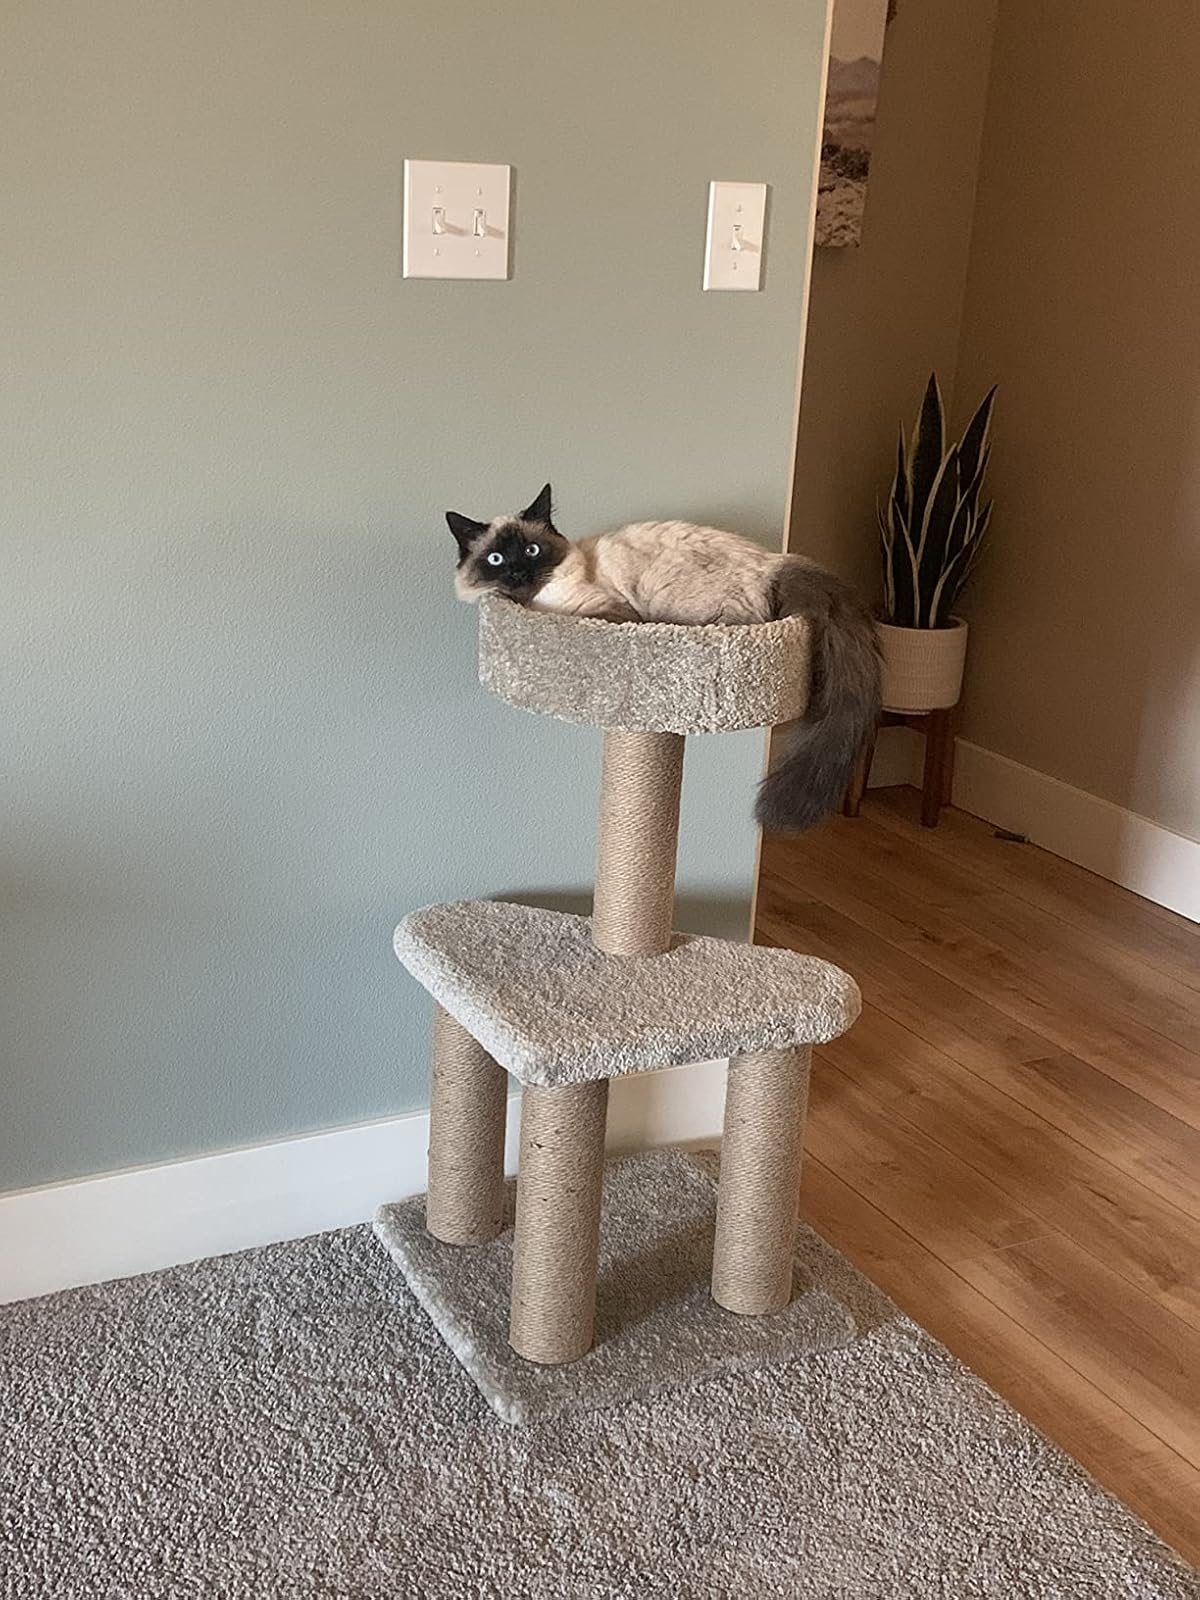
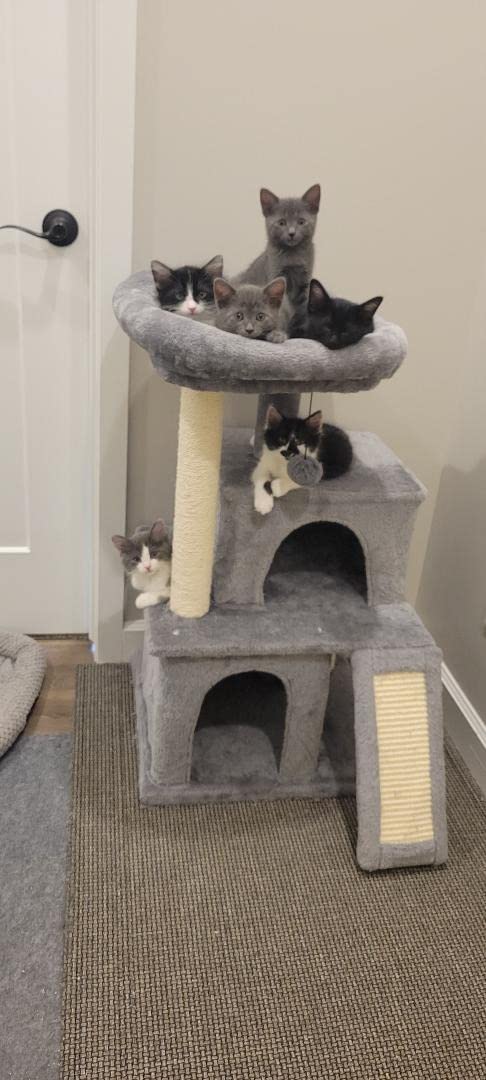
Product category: items_cat tree
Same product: no